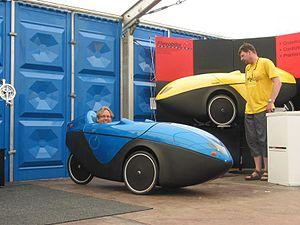
Un ou une vélomobile est un cycle protégé par une carrosserie aérodynamique.